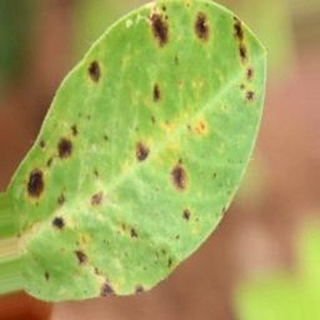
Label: groundnut_late_leaf_spot